Enoch Powell

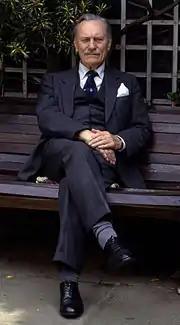
Portrait of Enoch Powell by Allan Warren in 1987

In late 1992, aged 80, Powell was diagnosed with Parkinson's disease. In 1994, he published "The Evolution of the Gospel: A New Translation of the First Gospel with Commentary and Introductory Essay". On 5 November the "European" printed an article by Powell in which he said he did not expect the European Communities Act 1972 to be amended or repealed but added, "Still, something has happened. There has been an explosion. Politicians, political parties, the public itself have looked into the abyss ... the British people, somehow or other, will not be parted from their right to govern themselves in parliament".